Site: brandenburg
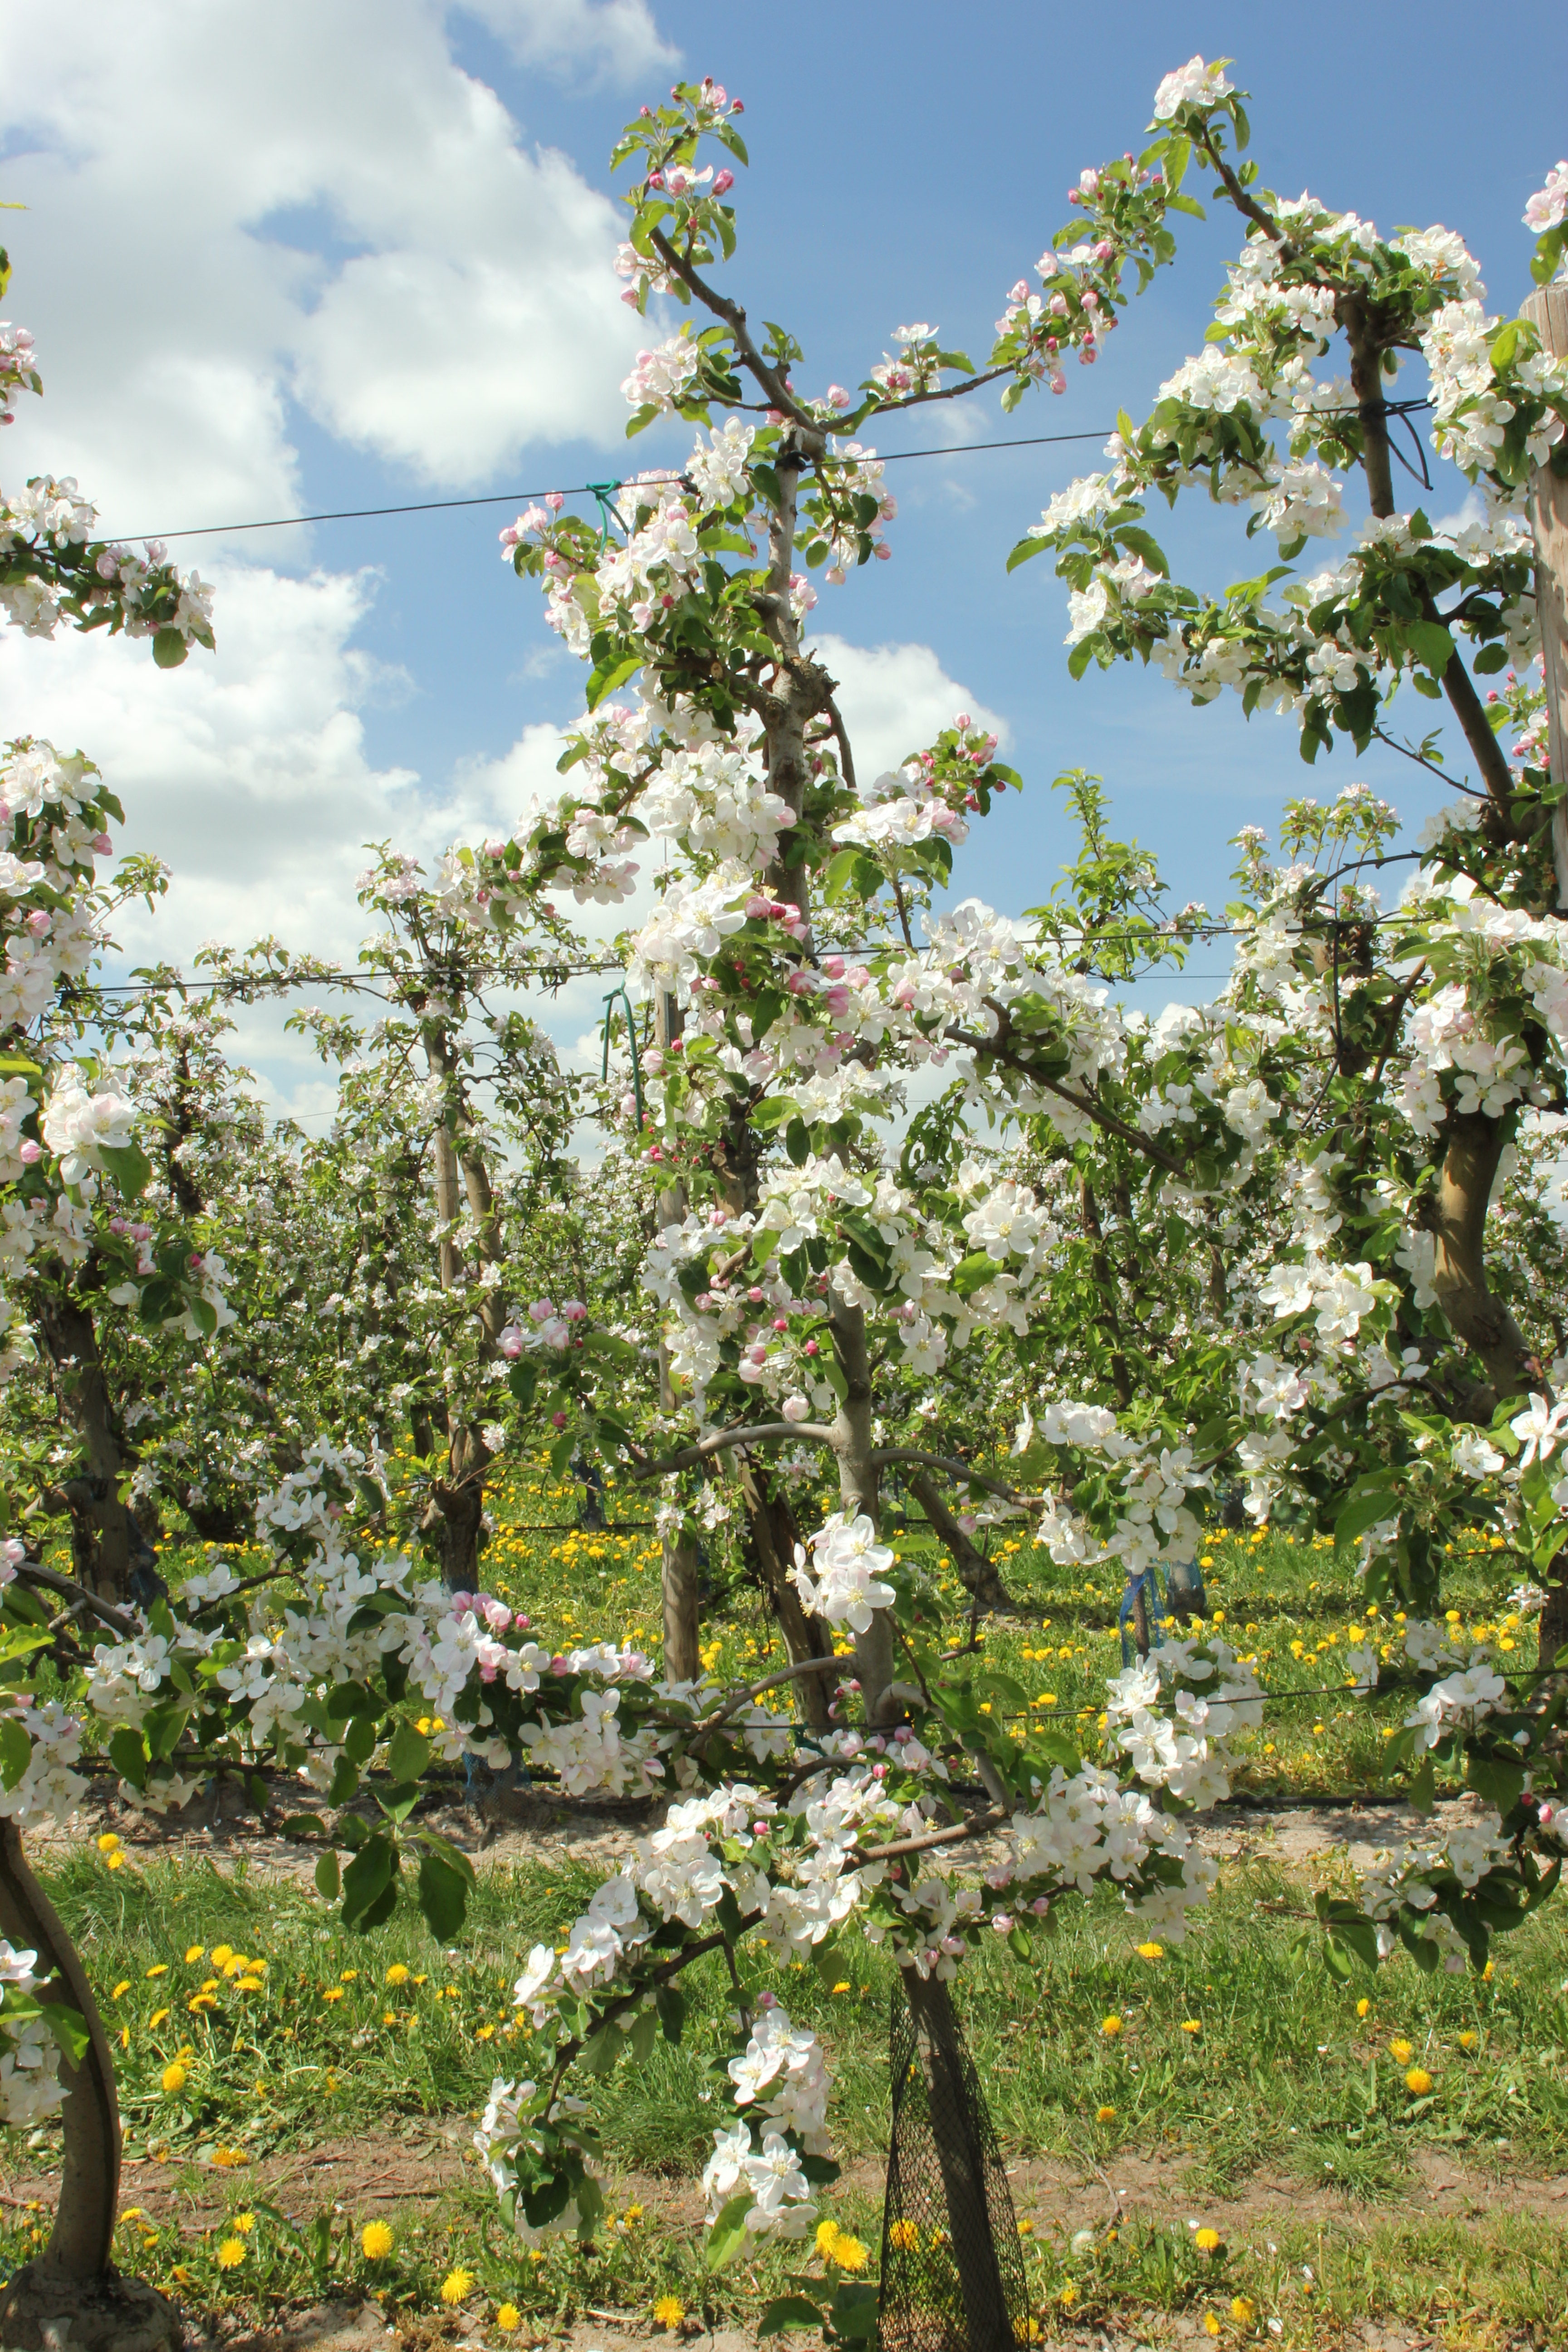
Growth stage (BBCH 65): Flowering